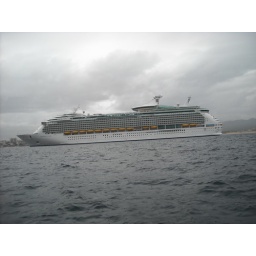
Our ship sitting in the water. We had to take a tender boat to Cabo San Lucas.